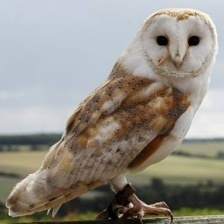
Species: BARN OWL
Scientific name: TYTO ALBA
ImageNet parent category: great_grey_owl